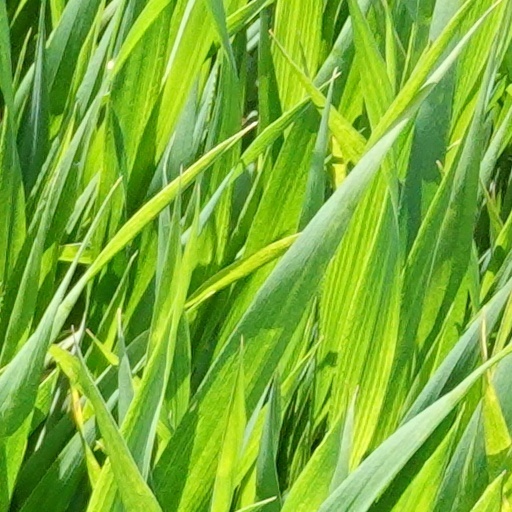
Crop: wheat